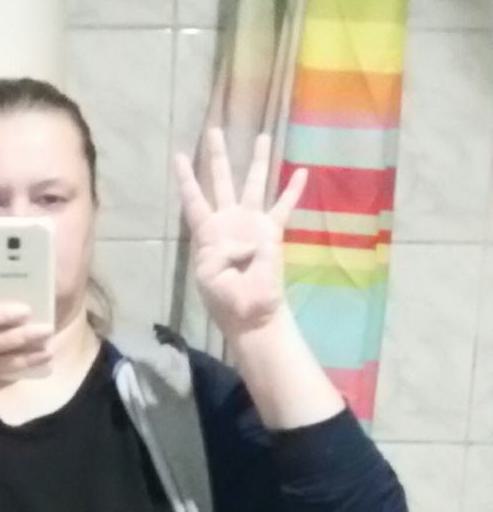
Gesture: four